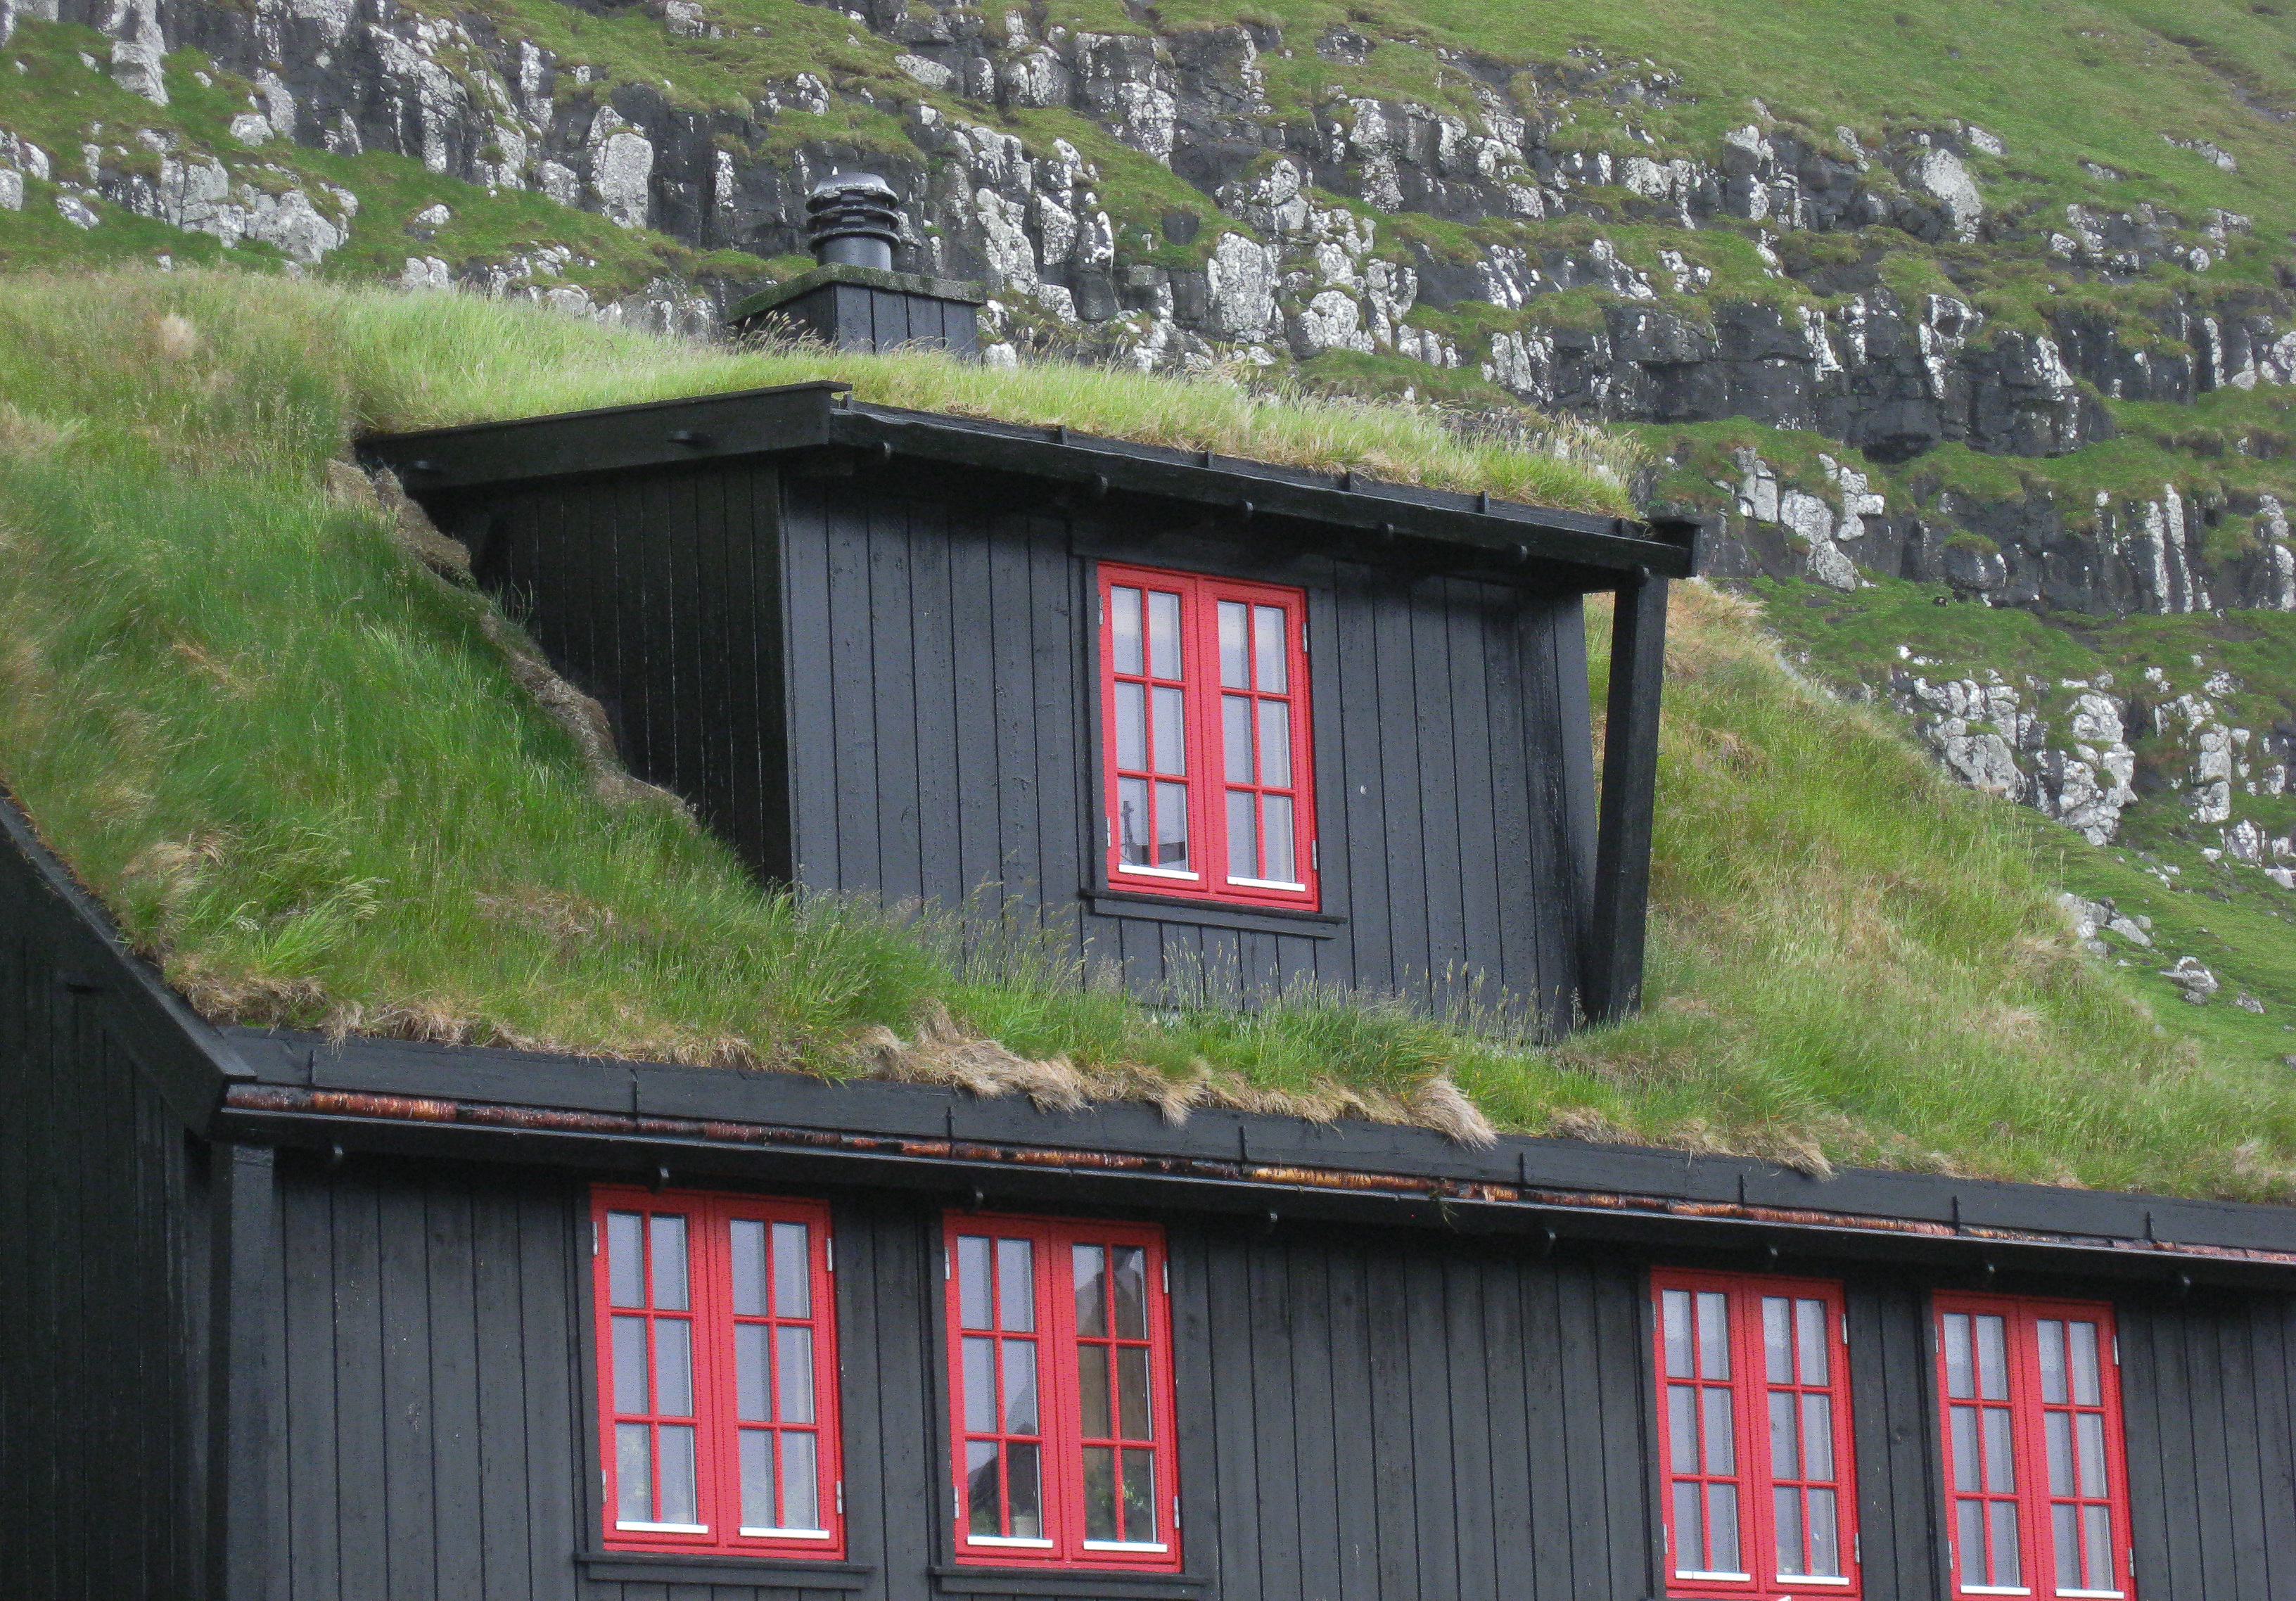
mountain, house, town, roof, building, home, hut, village, shack, cottage, property, wooden house, rural area, grass roof, faroes